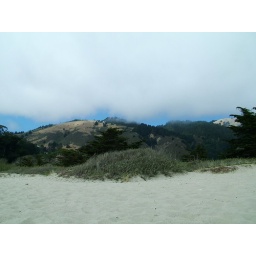
I liked that in between the sand, the mountains and the clouds, there is a strip of blue sky.